Ottoman Egypt

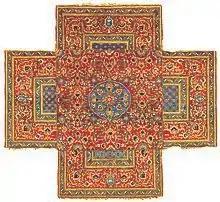
Ottoman Cairene cruciform table carpet, mid 16th century

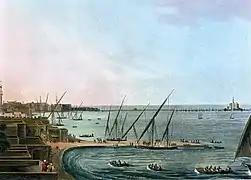
Alexandria in the late 18th century, by Luigi Mayer

After the conquest of Egypt in 1517, the Ottoman Sultan Selim I left the country. Grand Vizier Yunus Pasha was awarded the governorship of Egypt. However, the sultan soon discovered that Yunus Pasha had created an extortion and bribery syndicate, and gave the office to Hayır Bey, the former Mamluk governor of Aleppo, who had contributed to the Ottoman victory at the Battle of Marj Dabiq.